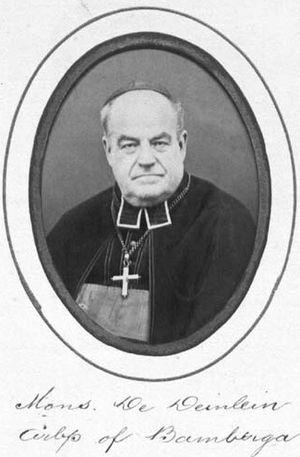
Michael von Deinlein est archevêque de Bamberg de 1858 à sa mort.